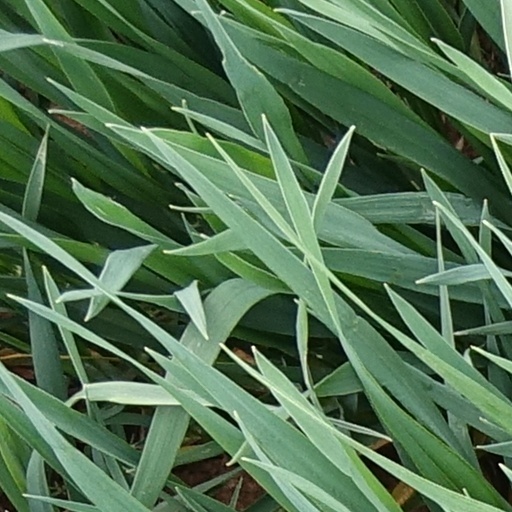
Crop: wheat